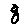
Label: 8